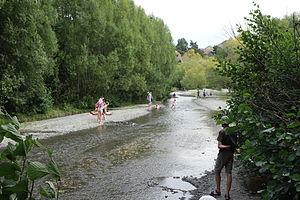
La rivière Hanmer est un cours d’eau situé dans le District de Hurunui dans l’Île du Sud de la Nouvelle-Zélande.